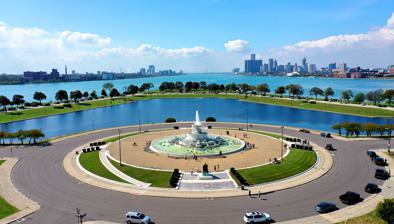
Country: United States of America
Year built: 1925
Fountain in Detroit, Michigan James Scott Memorial Fountain Artist Cass Gilbert & Herbert Adams Year 1925 Type Marble Location Belle Isle Park Detroit , Michigan Coordinates 42°20′06″N 82°59′58″W / 42.33506°N 82.99931°W / 42.33506; -82.99931 The James Scott Memorial Fountain is a monument located in Belle Isle Park , in Detroit , Michigan . Designed by architect Cass Gilbert and sculptor Herbert Adams , the fountain was completed in 1925 at a cost of $500,000. The lower bowl has a diameter of 510 ft (160 m) and the central spray reaches 125 ft (38 m). The fountain honors the controversial James Scott, who left $200,000 to the City of Detroit for a fountain in tribute to himself. History Scott was left a sizable fortune by his father who invested in Detroit real estate . According to contemporaries, Scott gambled and told off-color stories. He was described by twentieth-century author W. Hawkins Ferry as a "vindictive, scurrilous misanthrope" who attempted to intimidate his business competitors and when this was unsuccessful, he filed suit. Perhaps for these reasons, Scott died in 1910 with no heirs or colleagues and he bequeathed his estate to the City of Detroit with the condition that the fountain include a life-sized bronze statue of him. Some accounts state that the will required that the statue be at the fountain's pinnacle. Several community and religious leaders—including Bishop Charles D. Williams —spoke against accepting the bequest, saying that a person with Scott's reputation should not be immortalized in the city. Mayor Philip Breitmeyer and City Council President David Heineman urged accepting the gift, saying that the city shouldn't insult any of its citizens by refusing such a generous offer. While the debate raged, Scott's fortune continued to grow, topping $1 million by the time construction commenced. Since 2018, the Detroit Grand Prix INDYCAR race has used the Fountain as its podium backdrop. Drivers are known to dip into the fountain after a race win. Design The monument is located in Belle Isle Park , in Detroit , Michigan . Designed by architect Cass Gilbert and sculptor Herbert Adams , the marble fountain was completed in 1925 at a cost of $500,000. The lower bowl has a diameter of 510 ft (160 m) and the central spray reaches 125 ft (38 m). The final design placed Scott's statue in an inconspicuous spot behind the fountain. Movie appearances A famous scene from the 1973 drama Scarecrow , starring Gene Hackman and Al Pacino was filmed here. In the scene shortly after learning of the death of his estranged son (though falsified by the mother), Pacino's character Francis Lionel 'Lion' Delbuchi, happily plays with a group of children before, upon uncovering a deep emotional truth, he snatches one of them up and begins to ascend the fountain. He is left catatonic in a hospital following the incident. The fountain is also featured briefly in Anthony Mann's 1947 film noir T-Men , photographed by John Alton. Early in the film, two Treasury Agents preparing to go undercover discuss Detroit criminal gangs and gang activities while standing in front of the fountain. Gallery Old postcard Detail of one of fountain's lion figures Detail of one of the eight small pools in the lower basin The lower basin 16 separate reliefs depict life in the early days of Detroit The Belle Isle Casino is in the background of a dry James Scott Memorial Fountain References